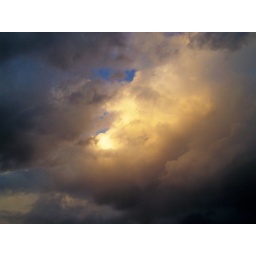
The yellow hue is drawn from several forest fires we had in the area at the time.